HMS Belfast

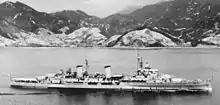
"Belfast" arriving at Kure, Japan, in May 1950.

Her radar fit now included a Type 277 radar set to replace her Type 273 for surface warning. Her Type 281 air warning set was replaced by a single-antenna Type 281B set, while a Type 293Q was fitted for close-range height-finding and surface warning. A Type 274 set was fitted for main armament fire direction. On 17 June 1945, with the war in Europe at an end, "Belfast" sailed for the Far East via Gibraltar, Malta, Alexandria, Port Said, Aden, Colombo and Sydney. By the time she arrived in Sydney on 7 August "Belfast" had been made flagship of the 2nd Cruiser Squadron of the British Pacific Fleet. While in Sydney "Belfast" underwent another short refit, supplementing her close-range armament with five 40 mm Bofors guns. "Belfast" had been expected to join in Operation Downfall, but this was forestalled by the Japanese surrender on 15 August 1945.